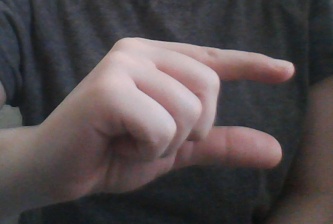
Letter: dal